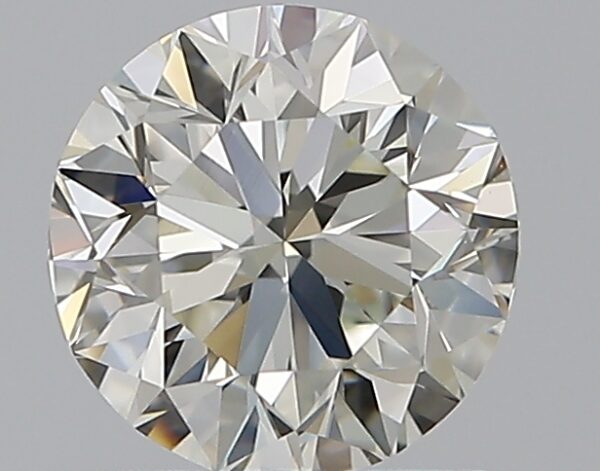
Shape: round
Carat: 1
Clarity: VVS2
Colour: K
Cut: GD
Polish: EX
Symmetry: VG
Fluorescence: N
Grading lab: GIA
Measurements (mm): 6.18 x 6.25 x 4.01